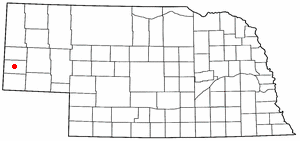
Harrisburg (Nebraska)
Harrisburgs beliggenhed i Nebraska
Harrisburg er en amerikansk by og administrativt centrum i det amerikanske county Banner County, i staten Nebraska. I 2000 havde byen et indbyggertal på 75.